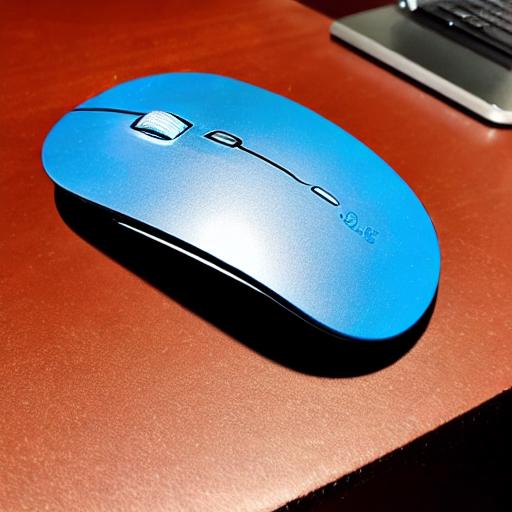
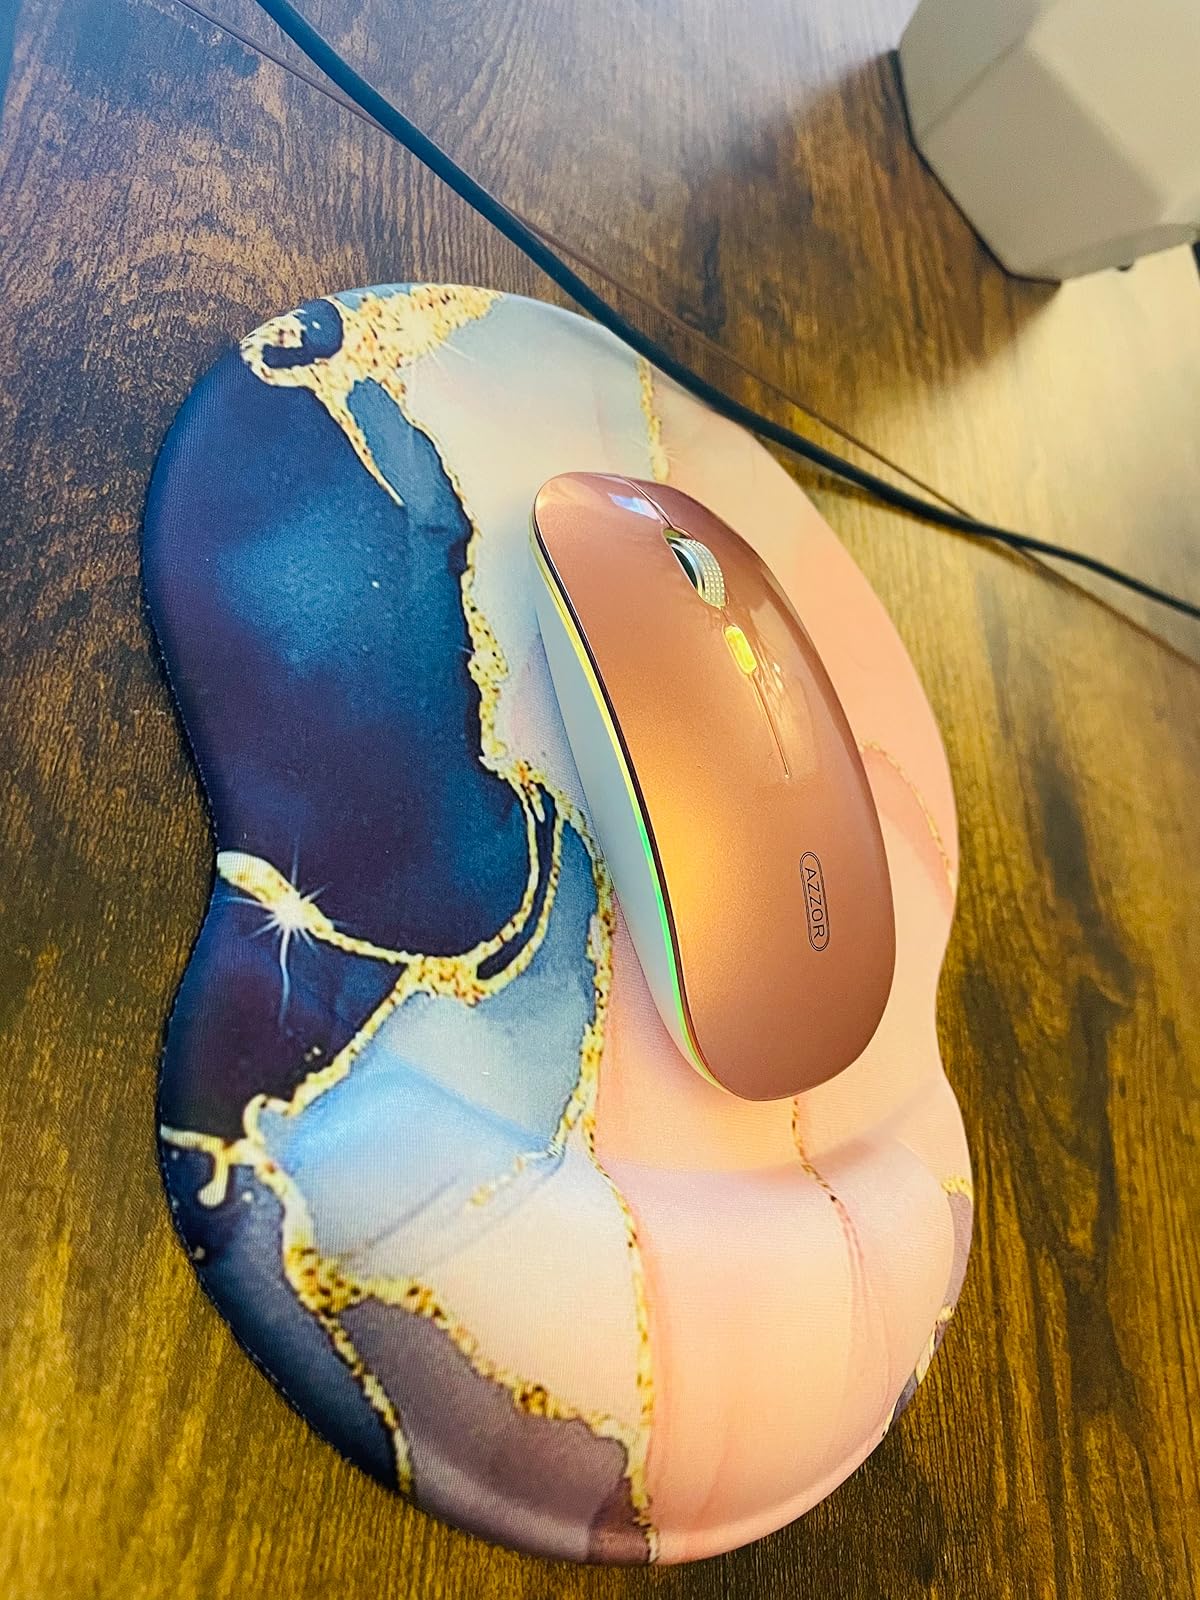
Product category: mouse
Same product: no